Saltwell Park

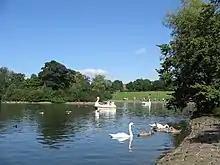
The boating lake in summer

The central section comprises Saltwell Towers and its grounds and is some in total area. Saltwell Towers is located in the middle of the central section of the park and it is surrounded to the south by its accompanying walls, walkways and ha-ha. An enclosed rose garden lies to the east of the building and to the west there is a maze and a dene through which a stream runs into a lily-pond at an entrance to the park at Saltwell Road South. The approach from the southern section is a large grassed area replete with paths which wind towards a footbridge to the Towers, which is used for general leisure activities and picnicking and is home to a stone-built war memorial. The entrance to the footbridge is the site of a bronze war memorial which sits in the centre of a roundabout surrounded by bedding flowers. The footbridge was built in 2003 and is also a war memorial.